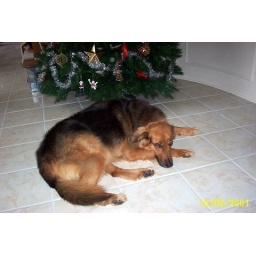
This is Monty boy sitting in the entry way.